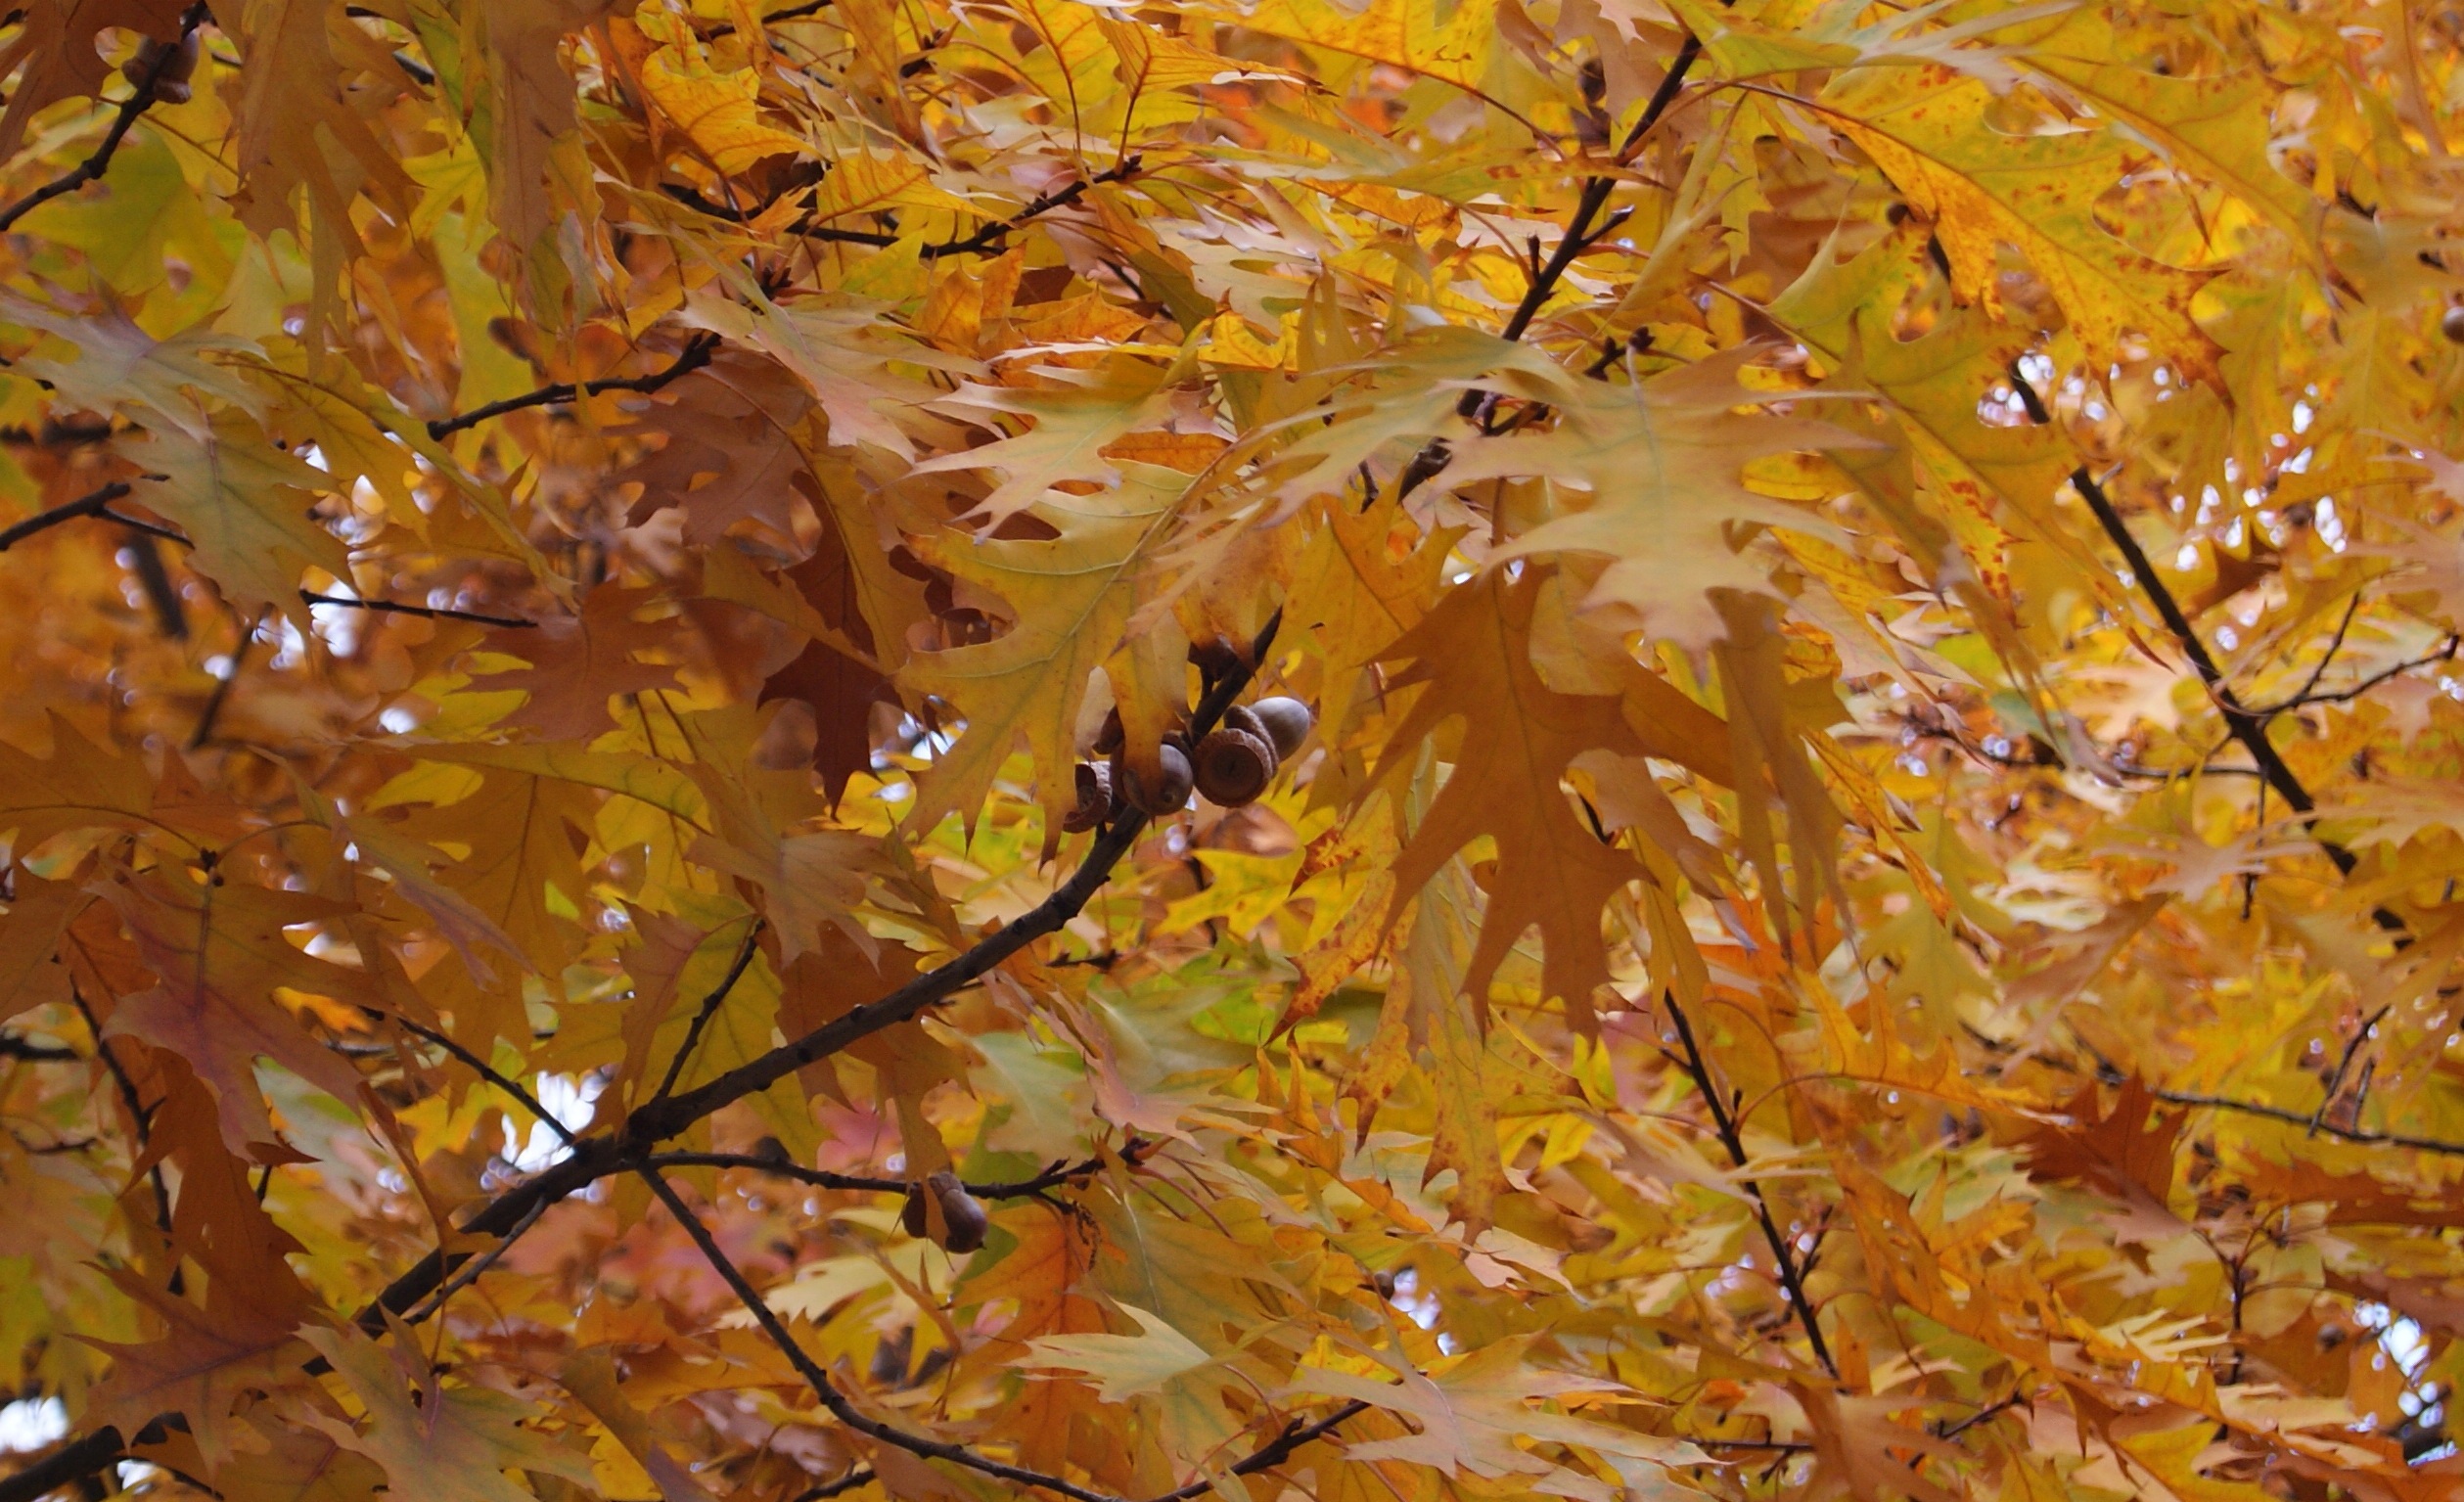
tree, nature, forest, branch, plant, fruit, sunlight, leaf, orange, autumn, yellow, season, maple tree, maple leaf, trees, outdoors, deciduous, beauty, day, natur, living nature, flowering plant, woody plant, land plant